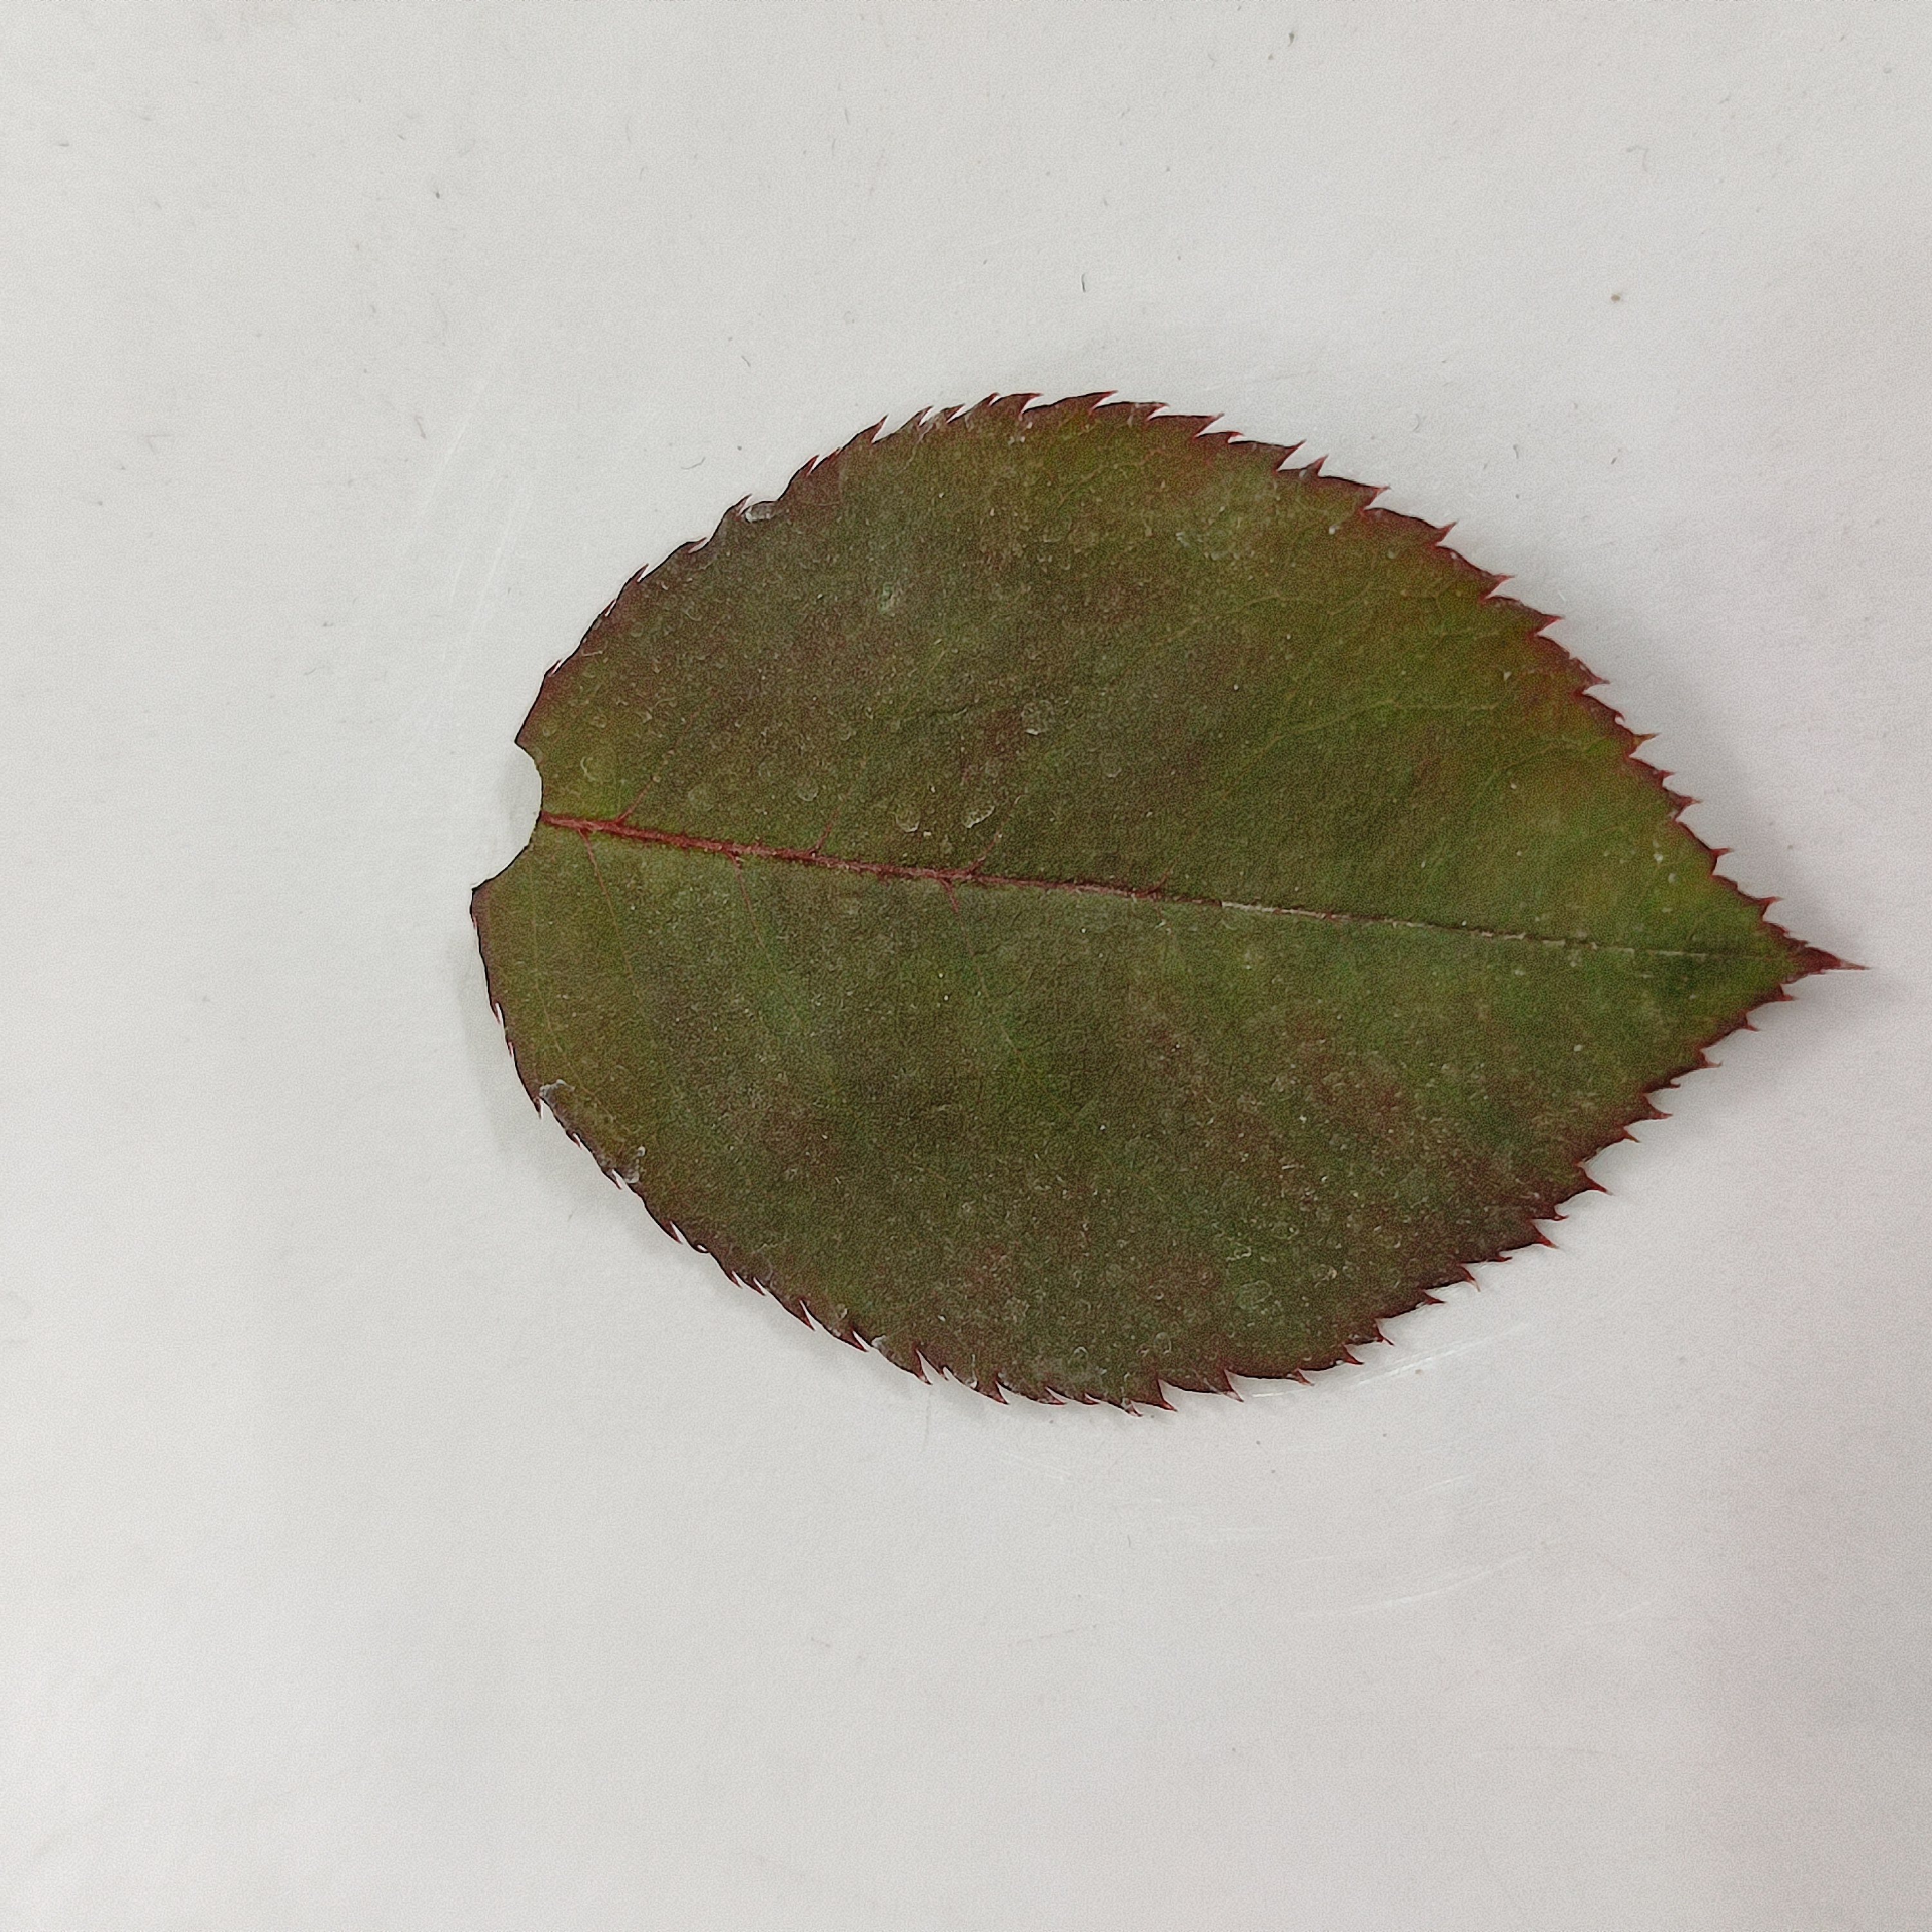
Label: Healthy Leaf